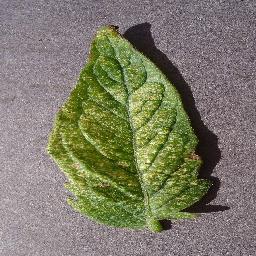
Label: Tomato___Spider_mites Two-spotted_spider_mite